Jack Sangster

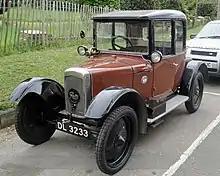
The Rover 8

In 1918, Sangster joined the Cycle Components Manufacturing Company, where his father was managing director. He designed a small low-cost car, which the company began manufacturing. The car's design was later sold to the Rover Company in Coventry, and Sangster joined Rover to manage the production of the car which became the Rover 8.